Empire (2006 TV series)

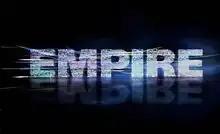
Title card

Empire is a one-hour program on Al Jazeera English which examines global powers and their agendas. The show is hosted by Marwan Bishara.